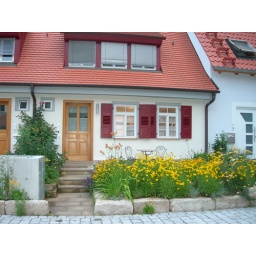
The yellow flowers have taken over for the Summer. Too bad I don't know what they're called.